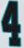
Number: 4